Japan Self-Defense Forces

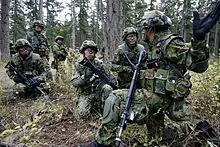
JGSDF soldiers during a training exercise

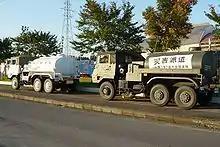
Disaster relief, JGSDF

The outer outline of specified quotas for personnel and equipment for each force that were deemed necessary to meet its tasks. Particular elements of each force's mission were also identified. The JGSDF was to defend against any ground invasion and threats to internal security, be able to deploy to any part of the nation, and protect the bases of all three services of the Self-Defense Forces. The JMSDF was to meet invasion by sea, sweep mines, patrol and survey the surrounding waters, and guard and defend coastal waters, ports, bays, and major straits. The JASDF was to provide aircraft, missile interception, fighter units for maritime and ground operations, air reconnaissance and transport for all forces, and maintain airborne and stationary early warning units.